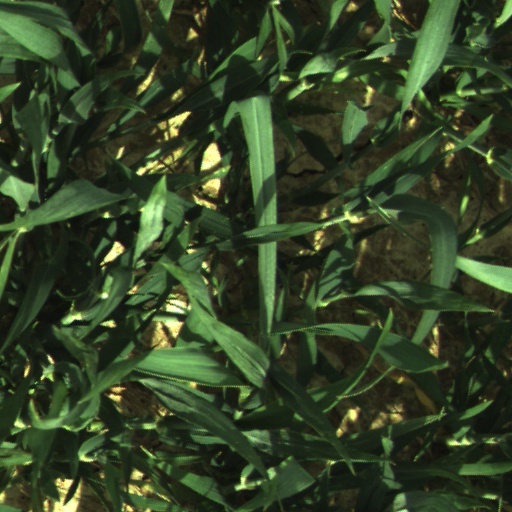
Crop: wheat